Keith Locke

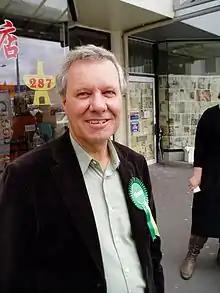
Locke campaigning during the 2008 New Zealand general election

Keith James Locke (15 April 1944 – 21 June 2024) was a New Zealand activist and politician. He was a Green Party Member of Parliament from 1999 to 2011.